Chahamanas of Ranastambhapura

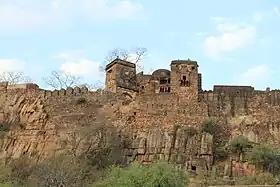
The Ranthambore fort

The Chahamanas of Ranastambhapura were a 13th-century Indian dynasty. They ruled the area around their capital Ranastambhapura (Ranthambore) in present-day Rajasthan, initially as vassals of the Delhi Sultanate, and later as sovereigns. They belonged to the Chahamana (Chauhan) clan, and are also known as Chauhans of Ranthambore in vernacular Rajasthani bardic literature.